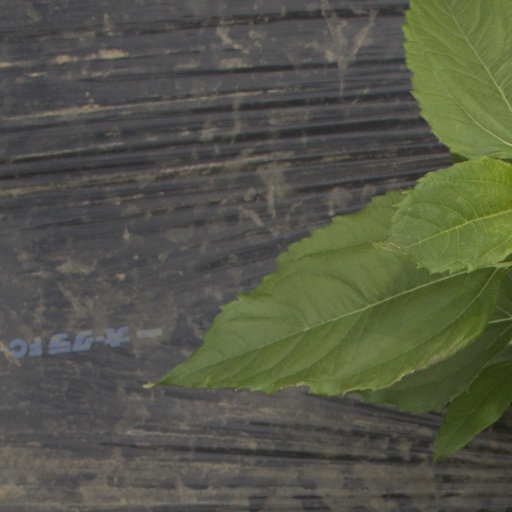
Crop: Jerusalem artichoke